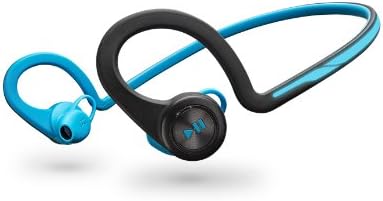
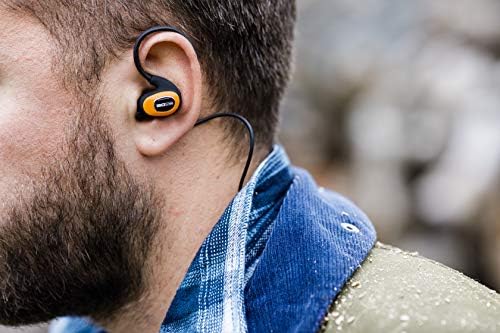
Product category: headphones
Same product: no